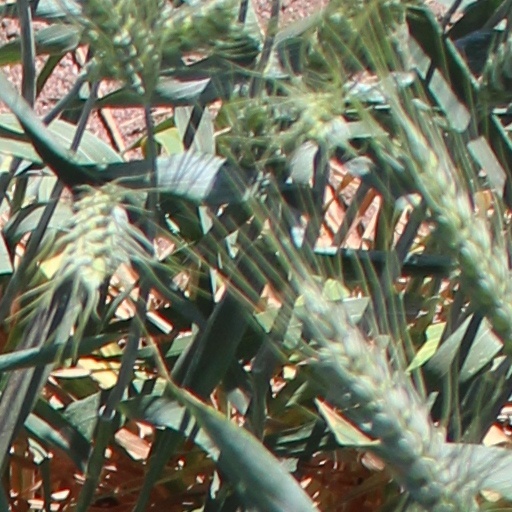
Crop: wheat